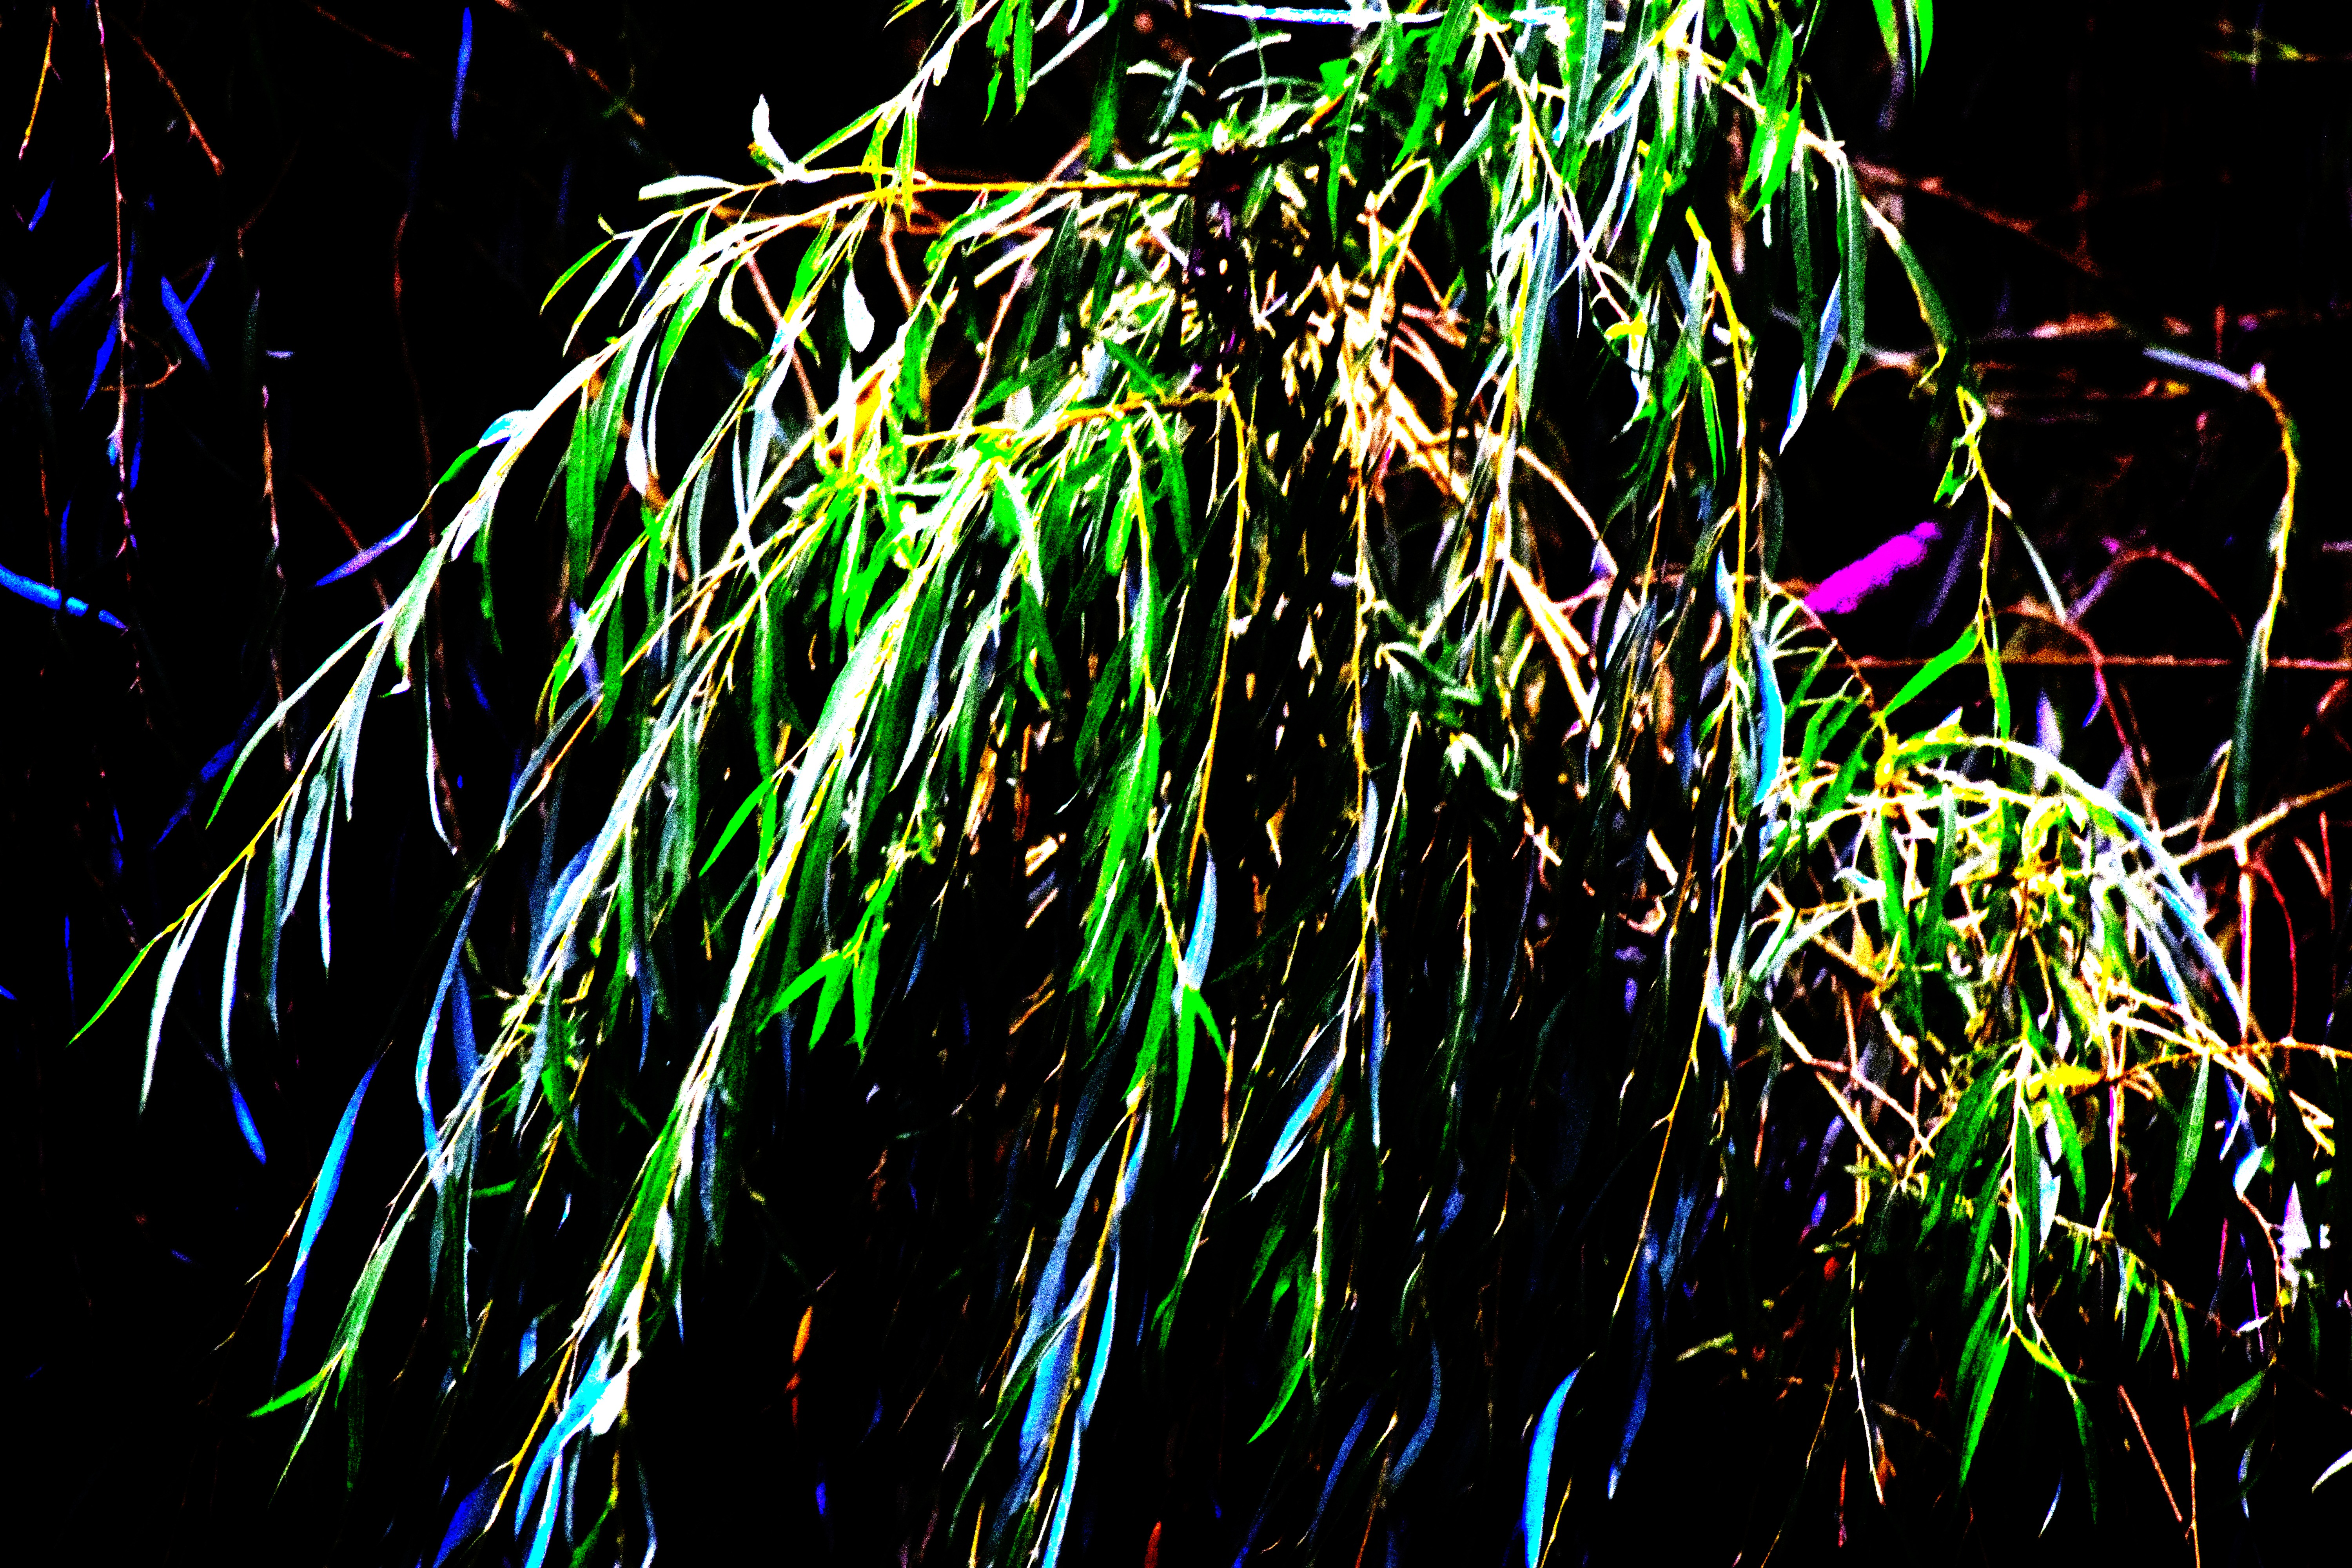
bright, green, leaves, fireworks, branch, tree, organism, darkness, event, festival, plant, fete, night, grass, midnight, computer wallpaper